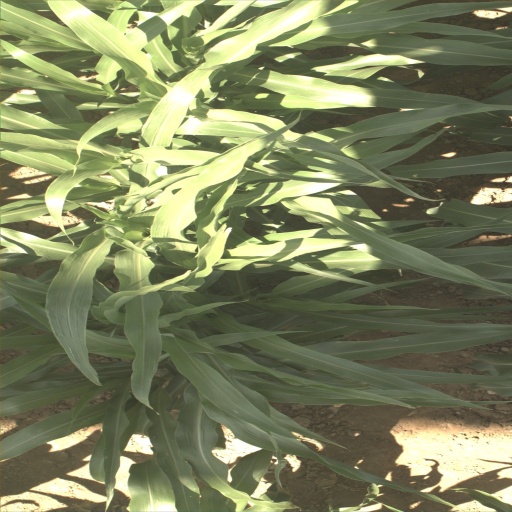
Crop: sorghum